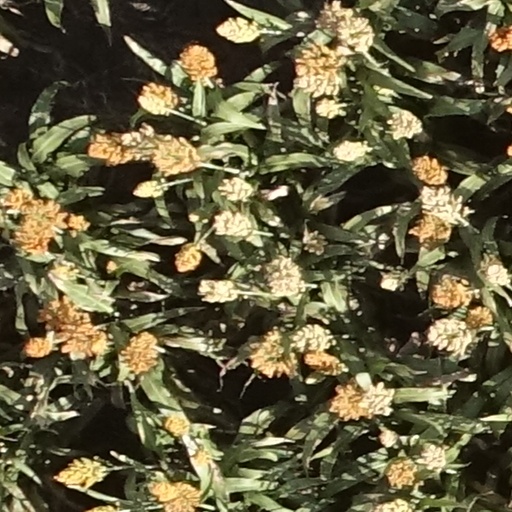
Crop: sorghum